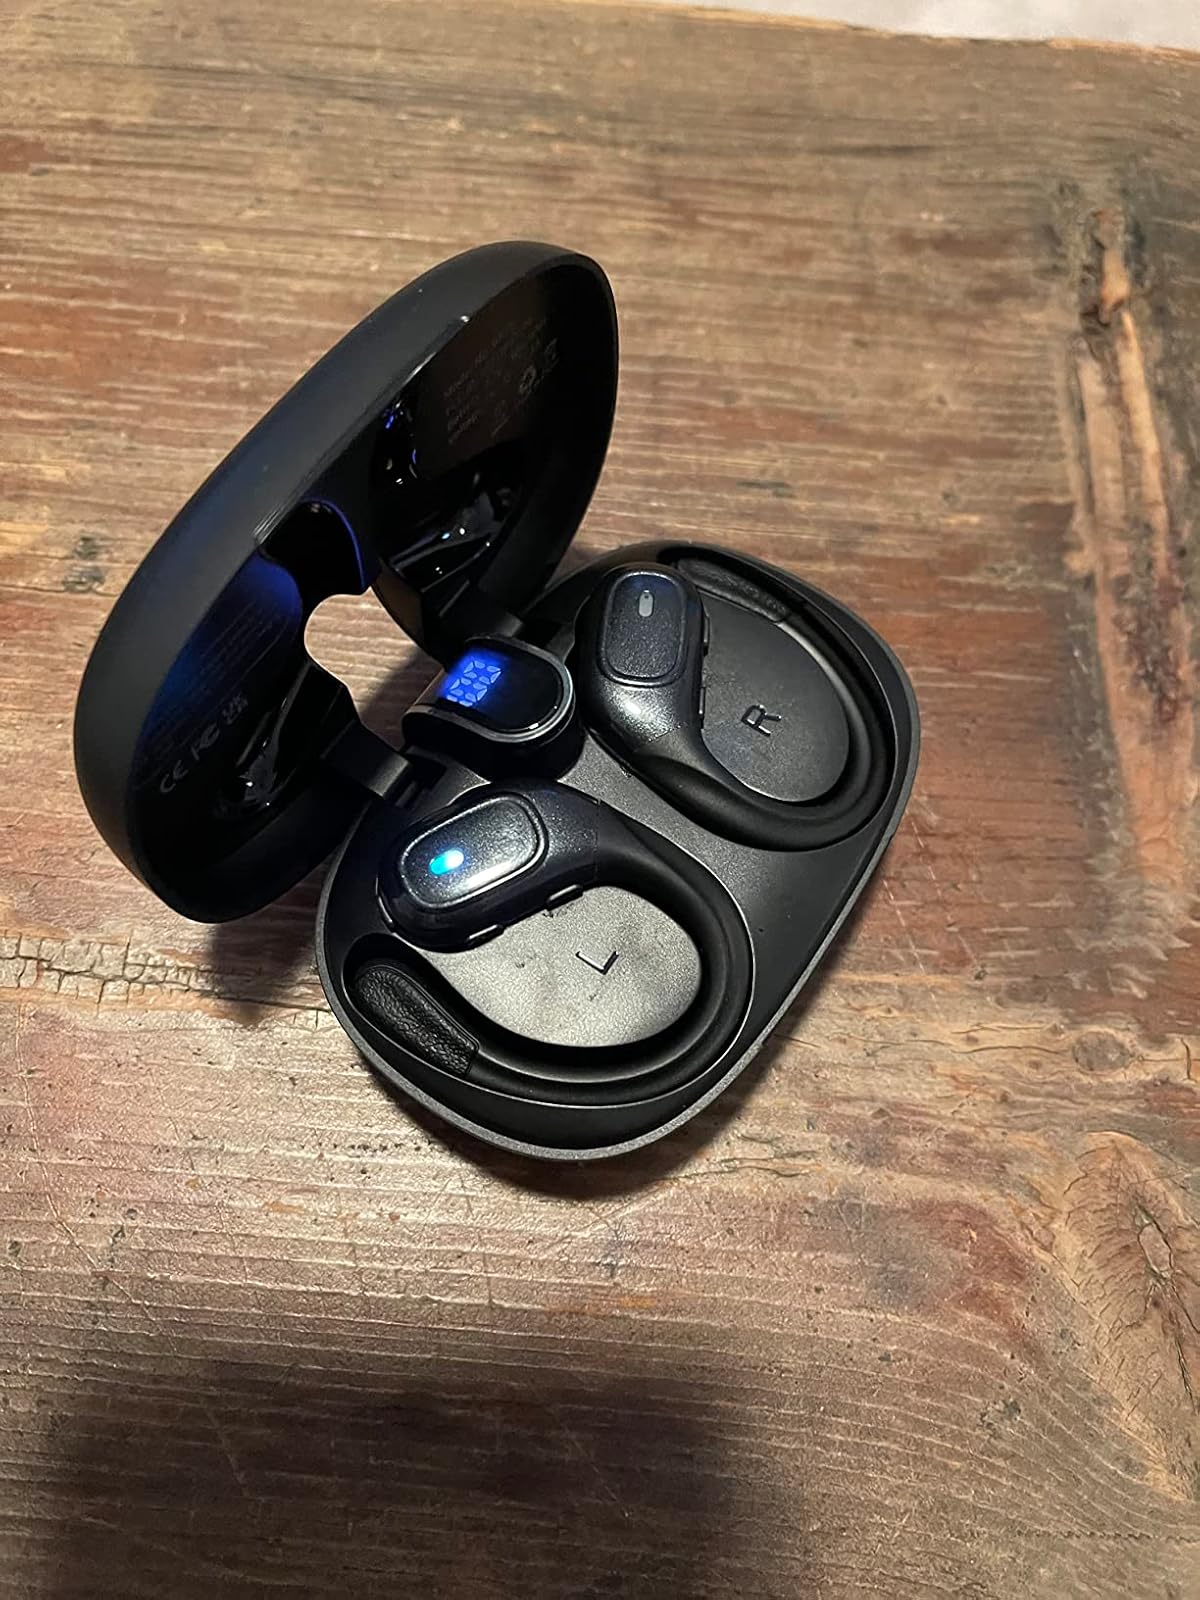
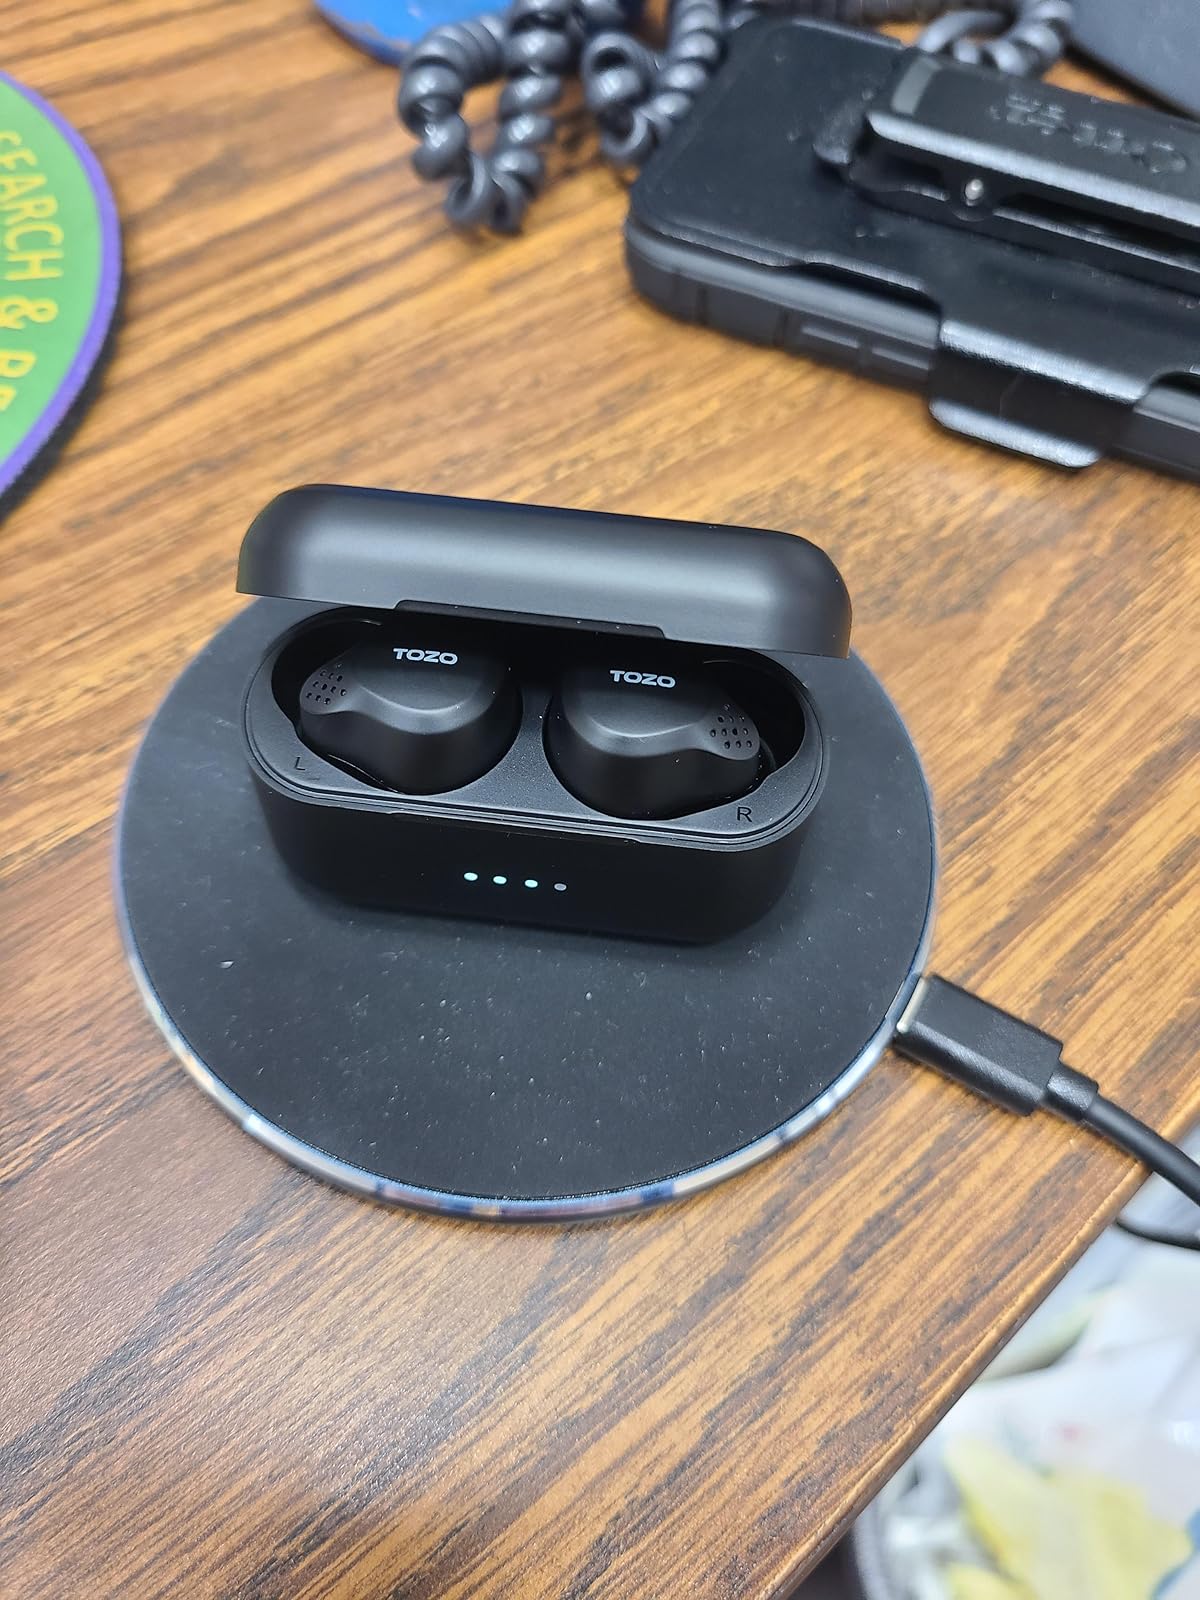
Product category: earbuds
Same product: no